Mingzhu railway station

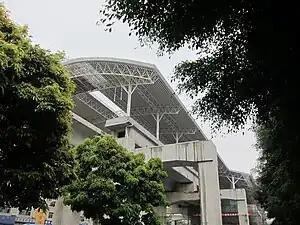

Mingzhu railway station is an elevated station of the Guangzhou–Zhuhai intercity railway (Guangzhu MRT). It is located in New Xiangzhou, Xiangzhou, Zhuhai, Guangdong, China.